Helmet cover

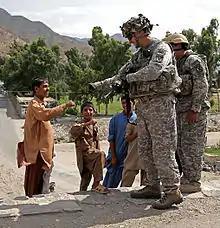
Modern US Army helmet with a camouflage cover (left), bare helmet (right).

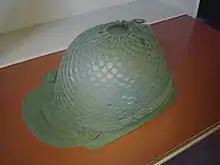
A Swedish m/1937-65 helmet with mesh net cover.

A helmet cover is a fabric covering that fits over a combat helmet. It provides camouflage, protection, and accessory management. It helps conceal the helmet by matching the surrounding environment, reduces glare, protects the helmet from wear and tear, and often includes attachment points for gear such as night vision devices or identification markers.